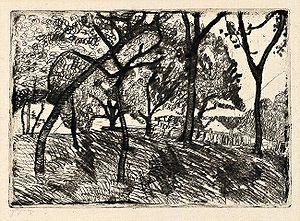
Paula Modersohn-Becker, née le 8 février 1876 à Dresde et morte le 21 novembre 1907 à Worpswede, est une artiste peintre allemande et l’une des représentantes les plus précoces du mouvement expressionniste dans son pays.